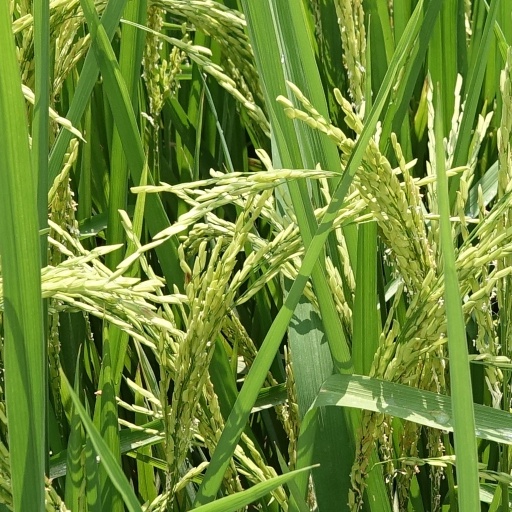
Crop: rice